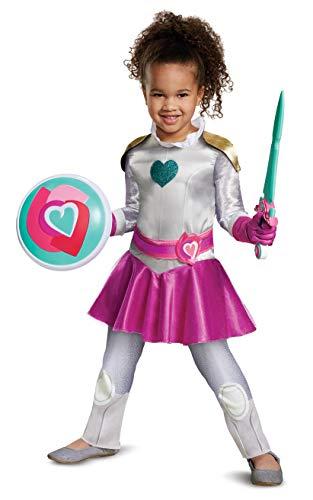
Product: Nella The Knight Classic Child Girl Costume, M (3T-4T)
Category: Clothing, Shoes & Jewelry | Costumes & Accessories | Kids & Baby | Girls | Costumes
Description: NICKELODEON - NELLA THE PRINCESS KNIGHT.
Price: $17.88
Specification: ProductDimensions:34x14x1inches|ItemWeight:7.2ounces|ShippingWeight:7.2ounces(Viewshippingratesandpolicies)|ASIN:B07H5NRDYZ|Itemmodelnumber:14233M|Manufacturerrecommendedage:36months-4years